Cystine/glutamate transporter

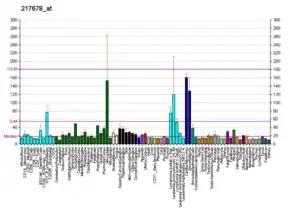
Expression pattern of SLC7A11

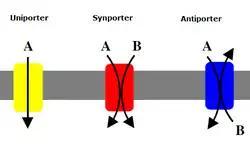
There are three different types of transporters including: uniporter, synporter, and anti porter. The anti-porter allows for two different substances to move in opposite directions at a one-to-one counter transport.

SLC7A11 is a member of a heterodimeric Na+-independent anionic amino acid transport system highly specific for cystine and glutamate. This antiporter imports cystine and exports glutamate, which are both amino acids. An antiporter functions with a one-to-one counter-transport, which is when one substance is transported across the membrane at the same time another substance is transported across the membrane in the opposite direction. The antiporter is a heterodimeric amino acid transporter, requiring both the SLC7A11 light chain and SLC3A2 heavy chain linked by a disulfide bridge. The SLC7A11 light chain has 12 transmembrane domains consisting of 501 amino acids, and the SLC3A2 heavy chain appears to be highly conserved among transporters. The human SLC7A11 has an 89% similarity of amino acids to the homologous mouse xCT protein. The complementary DNA, cDNA, has a total of 9648 base pairs. The SLC7A11 gene has been found not only in the brain, but has also been found to be expressed in the spinal cord, pancreas, and in glioma cells.